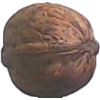
Label: walnut